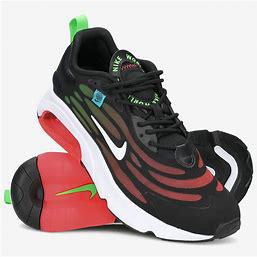
Brand: Nike
Model: Air Max Exosense